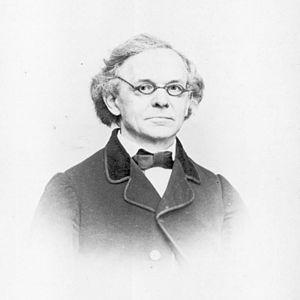
janvier : Publication des 3 quatuors à cordes op. 59 Razoumovski de Beethoven.
Ernst Friedrich Eduard Richter est un théoricien, organiste, pédagogue et compositeur allemand, né à Großschönau en Saxe le 24 octobre 1808 et mort à Leipzig le 9 avril 1879.
Le Thomaskantor est le nom donné au directeur artistique du chœur de l'église Saint-Thomas de Leipzig créé en 1212. Il est nommé par le conseil municipal de la ville de Leipzig en Allemagne et a pour responsabilité la direction des services hebdomadaires appelés motets, des services dominicaux et autres de l'église Saint-Thomas de Leipzig.